Ostron

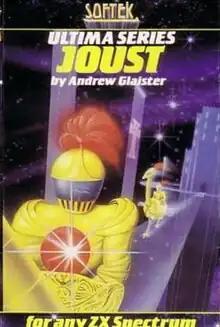
Original cover art

Ostron, originally released as Joust, is a ZX Spectrum video game developed and released by Softek in 1983. It is a clone of the 1982 arcade video game "Joust".